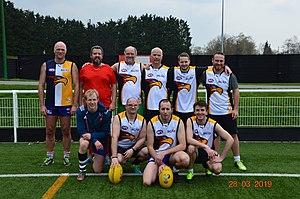
Equipe des Lille Eagles à Villeneuve d'Ascq
Les Lille Eagles est un club de football australien français situé dans le Nord. Créé en novembre 2016, c'est le premier club du Nord, situé dans la Métropole européenne de Lille. Les Lille Eagles est un club de football australien issu du transfert du club des Brittany Griffins monté en mai 2015.